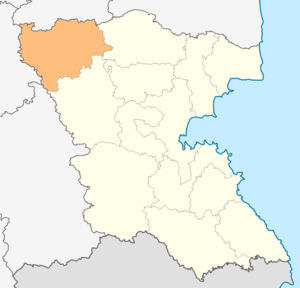
Soungourlare est une obchtina de l'oblast de Bourgas en Bulgarie.